Green Hope High School

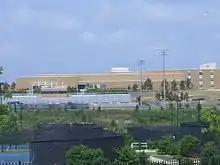
The rear of the school, as seen from the Elementary School campus. The football field is visible below the school.

The historic Green Hope School was established in 1927 and was the first accredited rural high school in Wake County, serving 200 students in grades 1 through 12. In 1952, it was renamed Green Hope Elementary School when the higher grades were reallocated to nearby Cary or Apex High Schools.